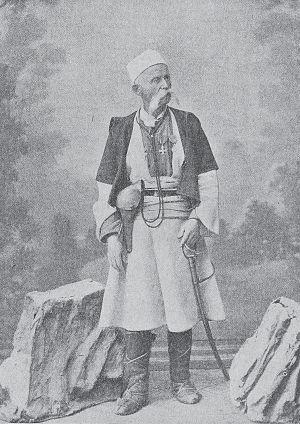
Georgi Pulevski ou Gjorgji Pulevski, né en 1817 et mort le 13 février 1895, était un écrivain et un révolutionnaire macédonien. Il est connu pour avoir été le premier auteur à exprimer l'idée d'un peuple macédonien distinct des Bulgares et d'une langue macédonienne propre. Georgi Pulevski est né à Galitchnik, village aujourd'hui en Macédoine du Nord et alors sous domination ottomane, et il est mort à Sofia, capitale de la Bulgarie alors nouvellement indépendante. D'abord maçon, il devient un écrivain autodidacte d'essais sur la langue et la culture macédoniennes. En Bulgarie, il est considéré comme Bulgare, mais partisan du Macédonisme, courant qui vise la création d'une Macédoine autonome au XIXᵉ siècle.
Les Macédoniens slaves sont les habitants slaves méridionaux de la région de Macédoine. La majorité des Macédoniens slaves vivent en Macédoine du Nord, pays issu de la dislocation de la Yougoslavie, indépendant depuis 1992, mais on trouve des minorités slavo-macédoniennes à l'Est de l'Albanie, au Sud-Ouest de Bulgarie, en Grèce du Nord et en Serbie méridionale, ainsi que dans la diaspora.